Celora M. Stoddard

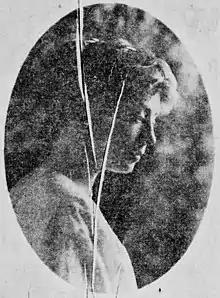
Ada Stoddard, ca. 1914

He married Ada Vansant of Philadelphia on March 1, 1910, in a private ceremony in Phoenix. Their son, James Vansant Stoddard, was born on June 19, 1911, in Prescott. By 1914 he was working for this father in the Stoddard Incorporating Company, where he was the secretary of the corporation. In 1914 he purchased The Rose Tree, a tea parlor and confectionary in Phoenix, refurbished it and turning it into a very successful establishment. He held on to the property for 18 months, before selling to the Donofrio Company. During the 1910s, Stoddard, along with his wife Ada, were amateur thespians.